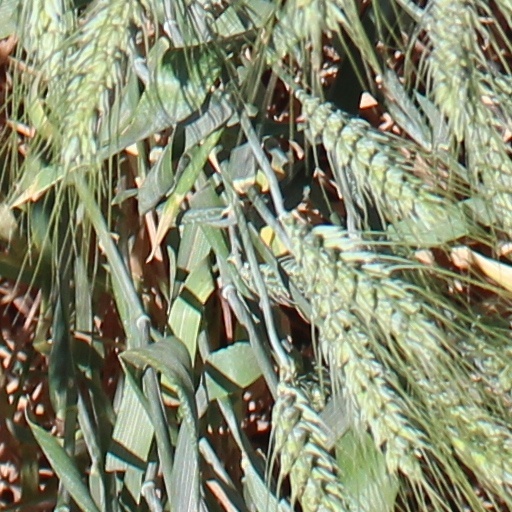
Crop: wheat